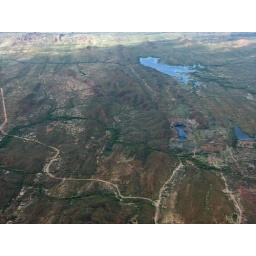
The Duncan Highway (Road) in the foreground and an abandoned open cut goldmine (middle ground right) filling with water